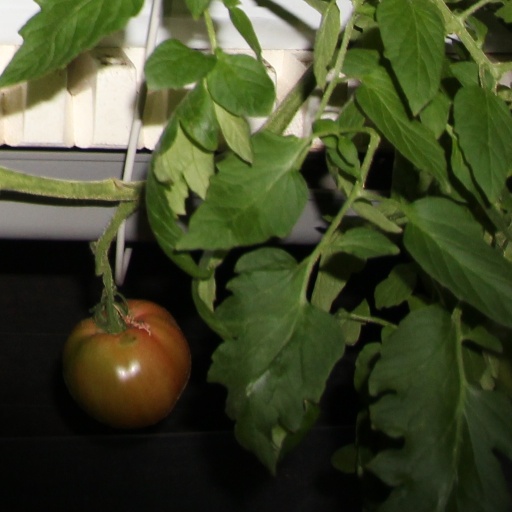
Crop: tomato